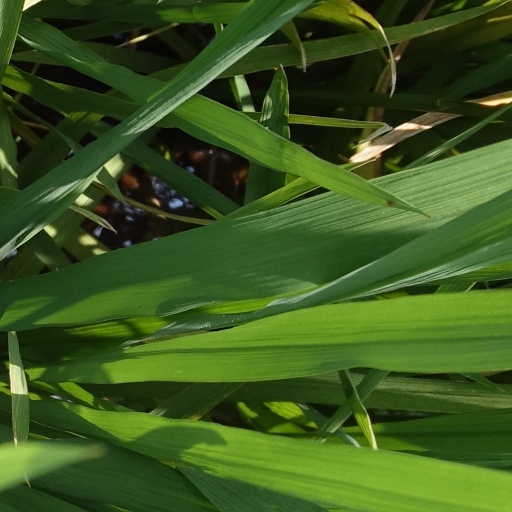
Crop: rice